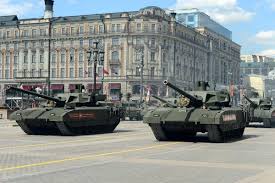
Label: BMP